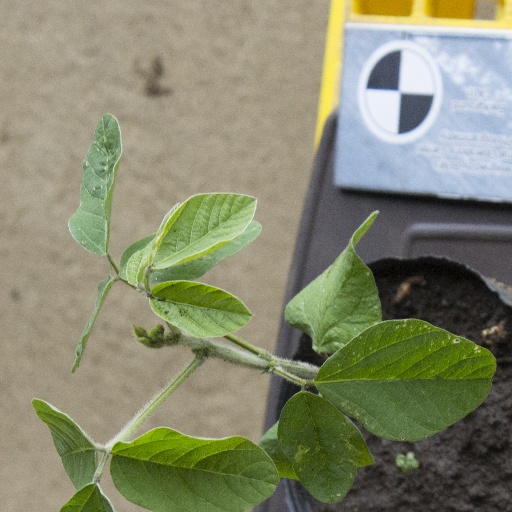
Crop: soybean